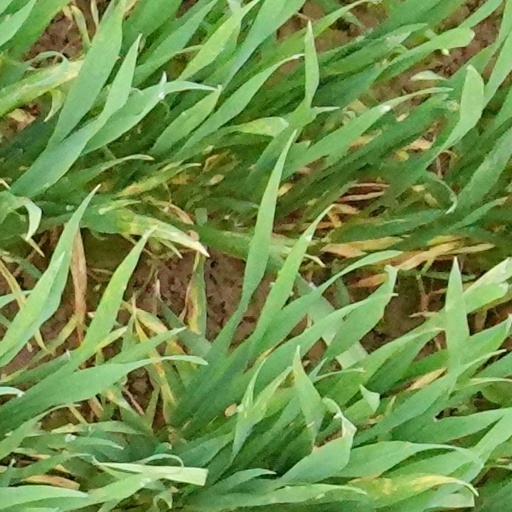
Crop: wheat